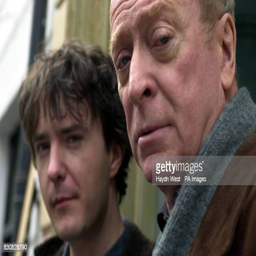
actor and comedian take a break